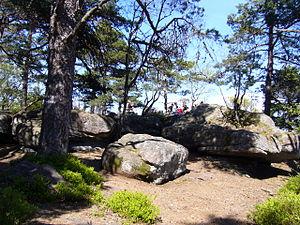
Le Taennchel est un sommet du massif des Vosges culminant à 989 mètres. Il s'élève dans l'Est de la France, dans le département du Haut-Rhin, à mi-chemin entre Strasbourg au nord et Mulhouse au sud, soit à une soixantaine de kilomètres de chacune des deux villes.